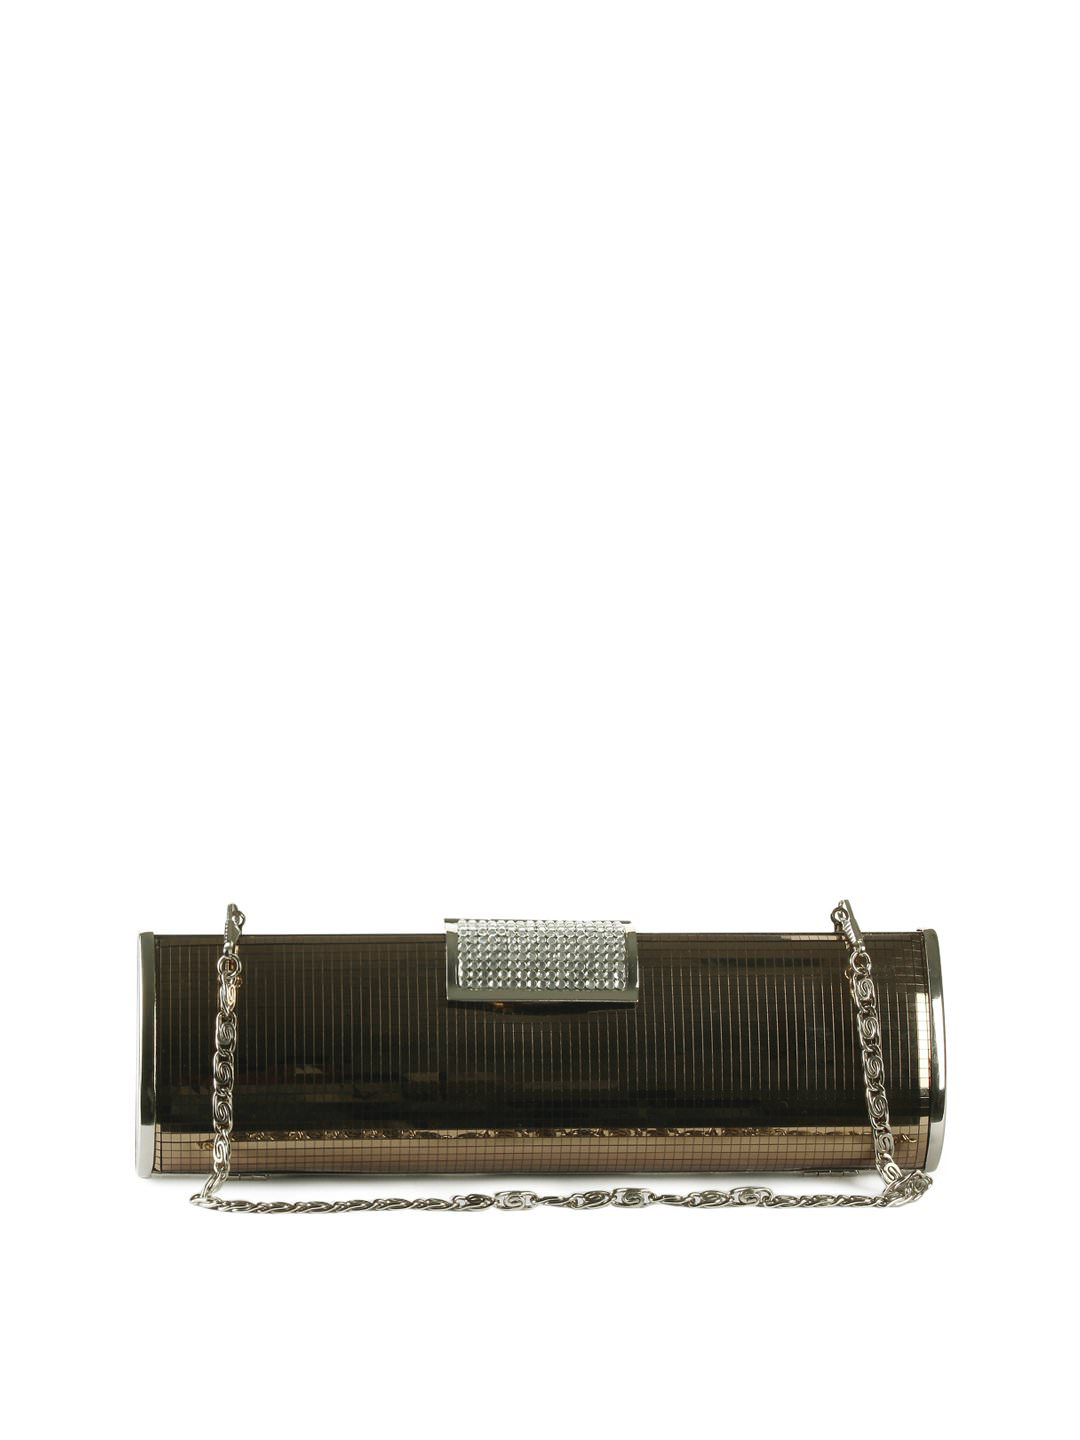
Lino Perros Women Bronze Clutch
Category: Accessories / Bags / Clutches
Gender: Women
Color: Bronze
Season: Winter 2015
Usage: Casual